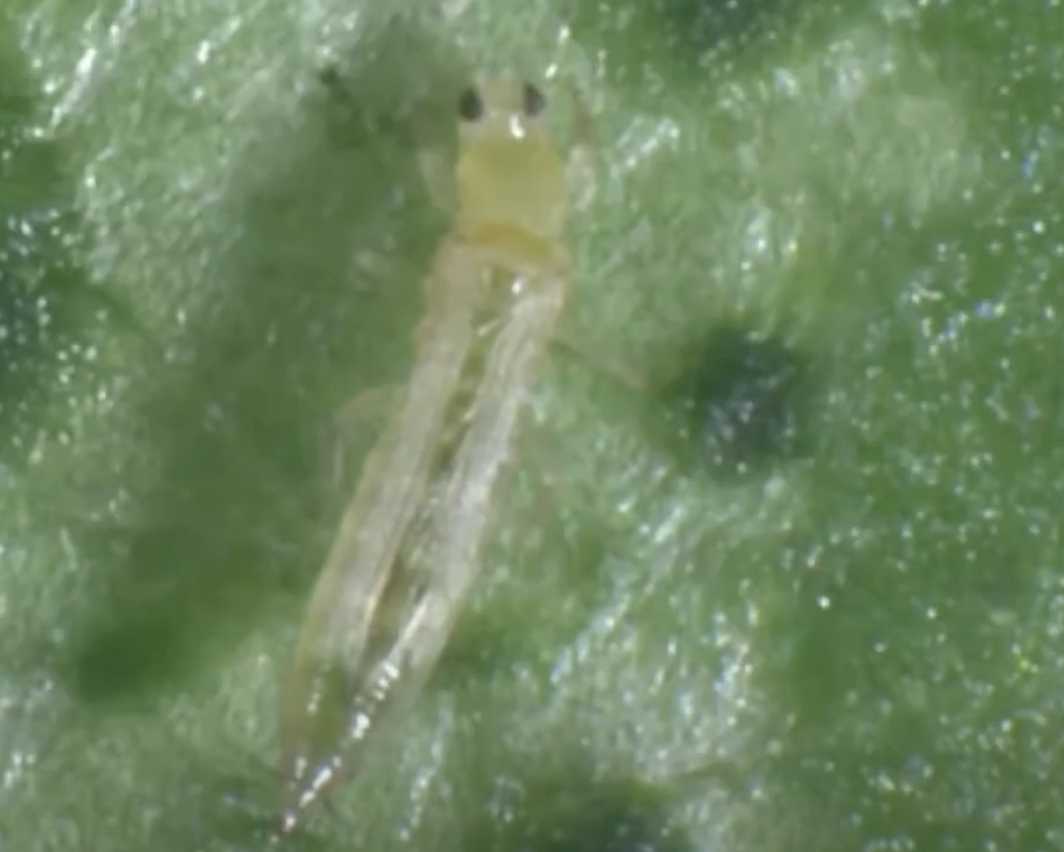
Label: thrips_disease